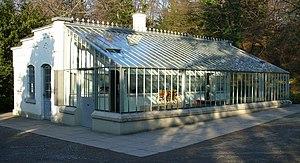
Gottlieb Daimler est un ingénieur allemand en mécanique. Inventeur de génie des premiers moteurs à essence fonctionnels industrialisables de l'histoire de l'automobile et fondateur de la marque de moteur et d'automobile allemande Daimler-Motoren-Gesellschaft.
Le musée Daimler de Cannstatt ou Mémorial Gottlieb Daimler est un musée de l’automobile consacré à Gottlieb Daimler et Wilhelm Maybach, inventeurs du moteur à essence dans les années 1880, et à leur industrie Daimler-Motoren-Gesellschaft. Il se situe à Bad Cannstatt / Stuttgart en Allemagne, à 2 km au nord du site industriel historique Daimler / Mercedes-Benz, et de ses Musée Mercedes-Benz de Stuttgart et Gottlieb-Daimler-Stadion, et à 10 km au sud-est du site industriel Porsche et Porsche Museum de Stuttgart.
Liste des principaux musées et expositions d'automobiles de collection dans le monde